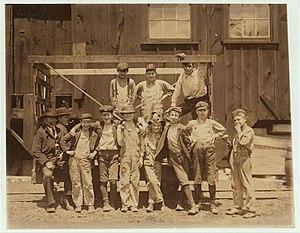
Le travail des enfants est la participation de personnes mineures à des activités à finalité économique et s’apparentant plus ou moins fortement à l’exercice d’une profession par un adulte. Au niveau international, l’Organisation internationale du travail le définit en comparant l’âge à la pénibilité de la tâche, du moins pour les enfants de plus de douze ans.